Saint Nicholas

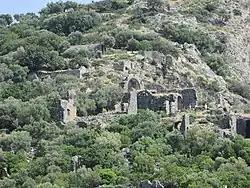
Ruins of the fourth-century church on the island of Gemile, where some scholars believe Saint Nicholas was originally entombed

One story tells how during a terrible famine, a malicious butcher lured three little children into his house, where he killed them, placing their remains in a barrel to cure, planning to sell them off as ham. Nicholas, visiting the region to care for the hungry, saw through the butcher's lies and resurrected the pickled children by making the sign of the cross. Jona Lendering opines that the story is "without any historical value". Adam C. English notes that the story of the resurrection of the pickled children is a late medieval addition to the legendary biography of Saint Nicholas and that it is not found in any of his earliest "Lives". Although this story seems bizarre and horrifying to modern audiences, it was tremendously popular throughout the Late Middle Ages and the early modern period, and widely beloved by ordinary folk. It is depicted in stained glass windows, wood panel paintings, tapestries, and frescoes. Eventually, the scene became so widely reproduced that, rather than showing the whole scene, artists began to merely depict Saint Nicholas with three naked children and a wooden barrel at his feet.